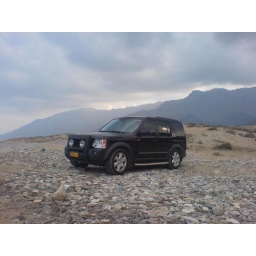
The sky created an opportunity for some atmospheric pictures of my Disco park at the beach near Siffah